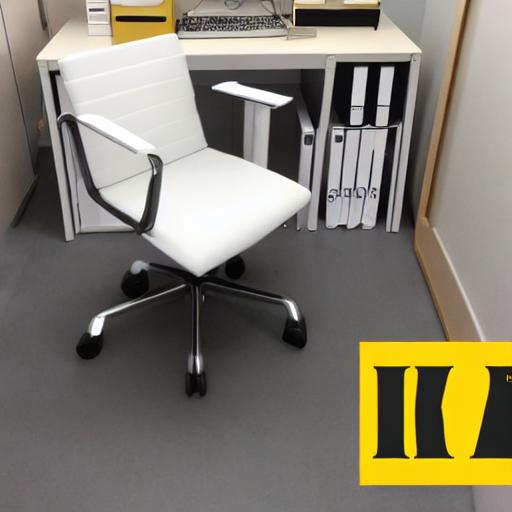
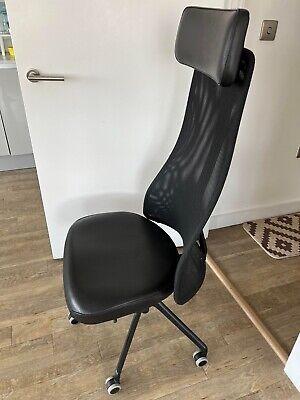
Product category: items_chair
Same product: no